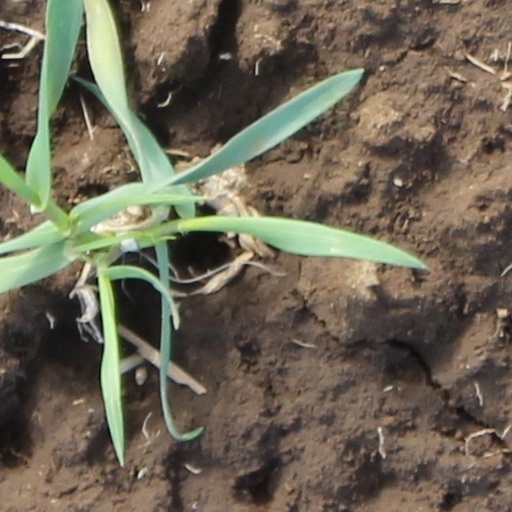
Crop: wheat